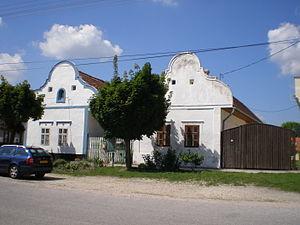
Halászi est un village et une commune du comitat de Győr-Moson-Sopron en Hongrie.